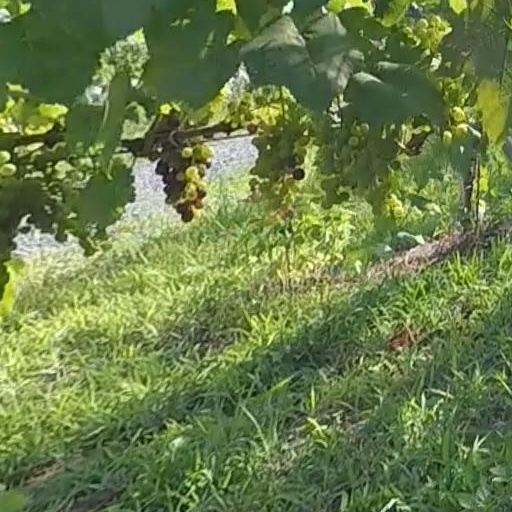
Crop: grape